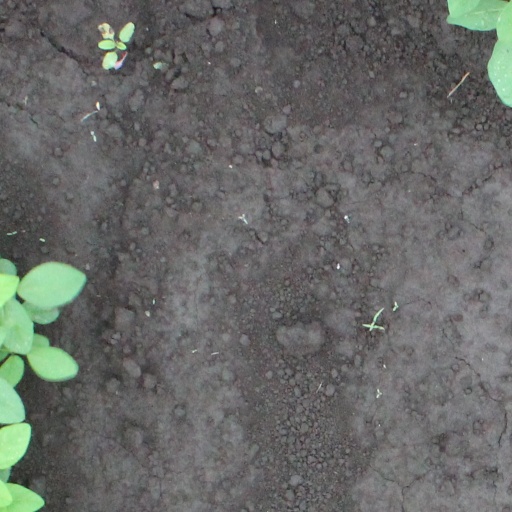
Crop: soybean